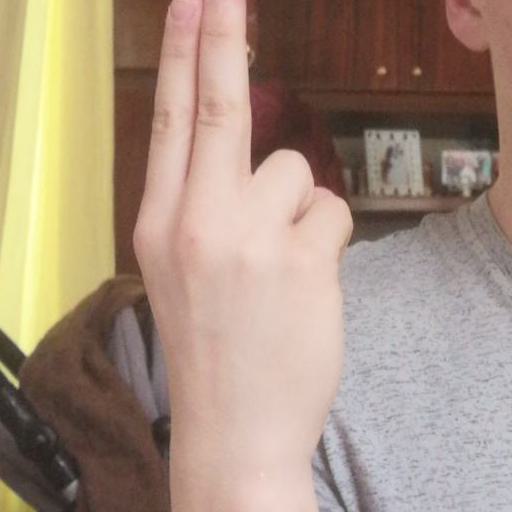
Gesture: two_up_inverted